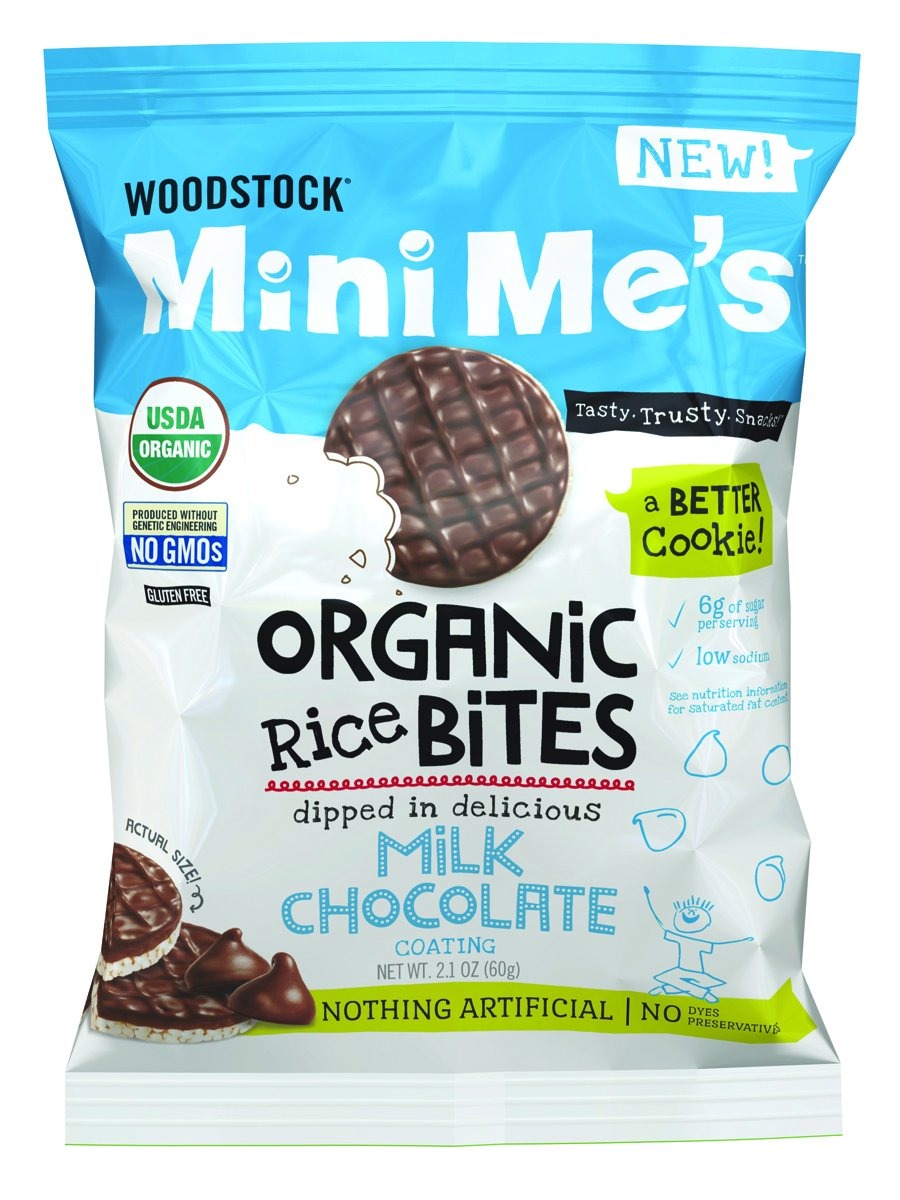
Item Name: Woodstock Mini Me's Organic Rice Bites, Milk Chocolate, 2.1 Ounce
Bullet Point 1: organic rice bites dipped in delicious milk chocolate coating
Bullet Point 2: a better cookie
Bullet Point 3: no artificial dyes or preservatives
Bullet Point 4: non-gmo, usda organic
Bullet Point 5: gluten free
Value: 2.1
Unit: ounce

Price: 21.11